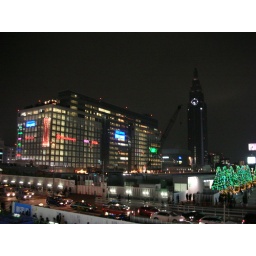
Department store and clock tower by Shinjuku station